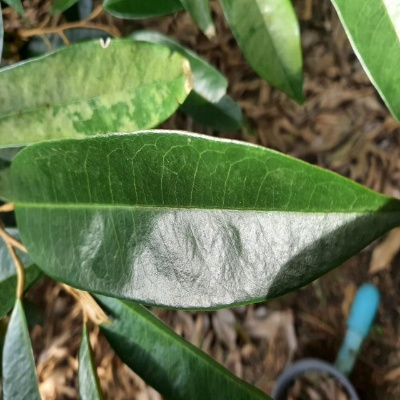
Label: Leaf_Healthy